Elam Ives House

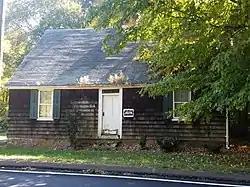

The Elam Ives House is a historic house at 95 Ives Street in Hamden, Connecticut. Built in 1790, it is one of Hamden's oldest houses, and was home to the economically important Ives family, from whom the Ivesville area takes its name. It was listed on the National Register of Historic Places in 2010.